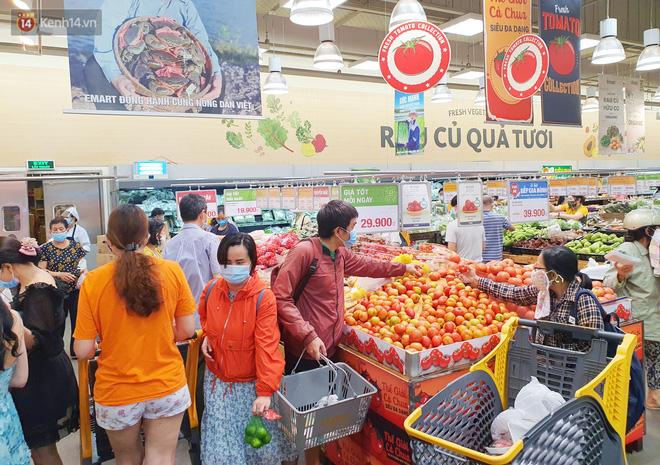
người đàn ông áo đỏ đang đứng cạnh quầy hàng để lựa cà chua